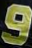
Number: 9